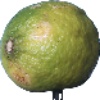
Label: limes